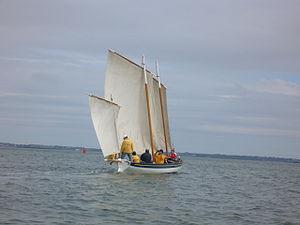
Laïssa Ana, yole de Villefranche-sur-Mer à la Semaine du Golfe du Morbihan de mai 2007
Laïssa Ana, yole de Bantry connue localement sous le nom de « Yole de Villefranche », est basée à la darse de Villefranche-sur-Mer, près de Nice.
Le label « Bateau d'intérêt patrimonial » est décerné en France, par une commission de l'association "Patrimoine maritime et fluvial". Des arrêtés ministériels portent labellisation et exonération du droit annuel de francisation et de navigation des bateaux d’intérêt patrimonial.